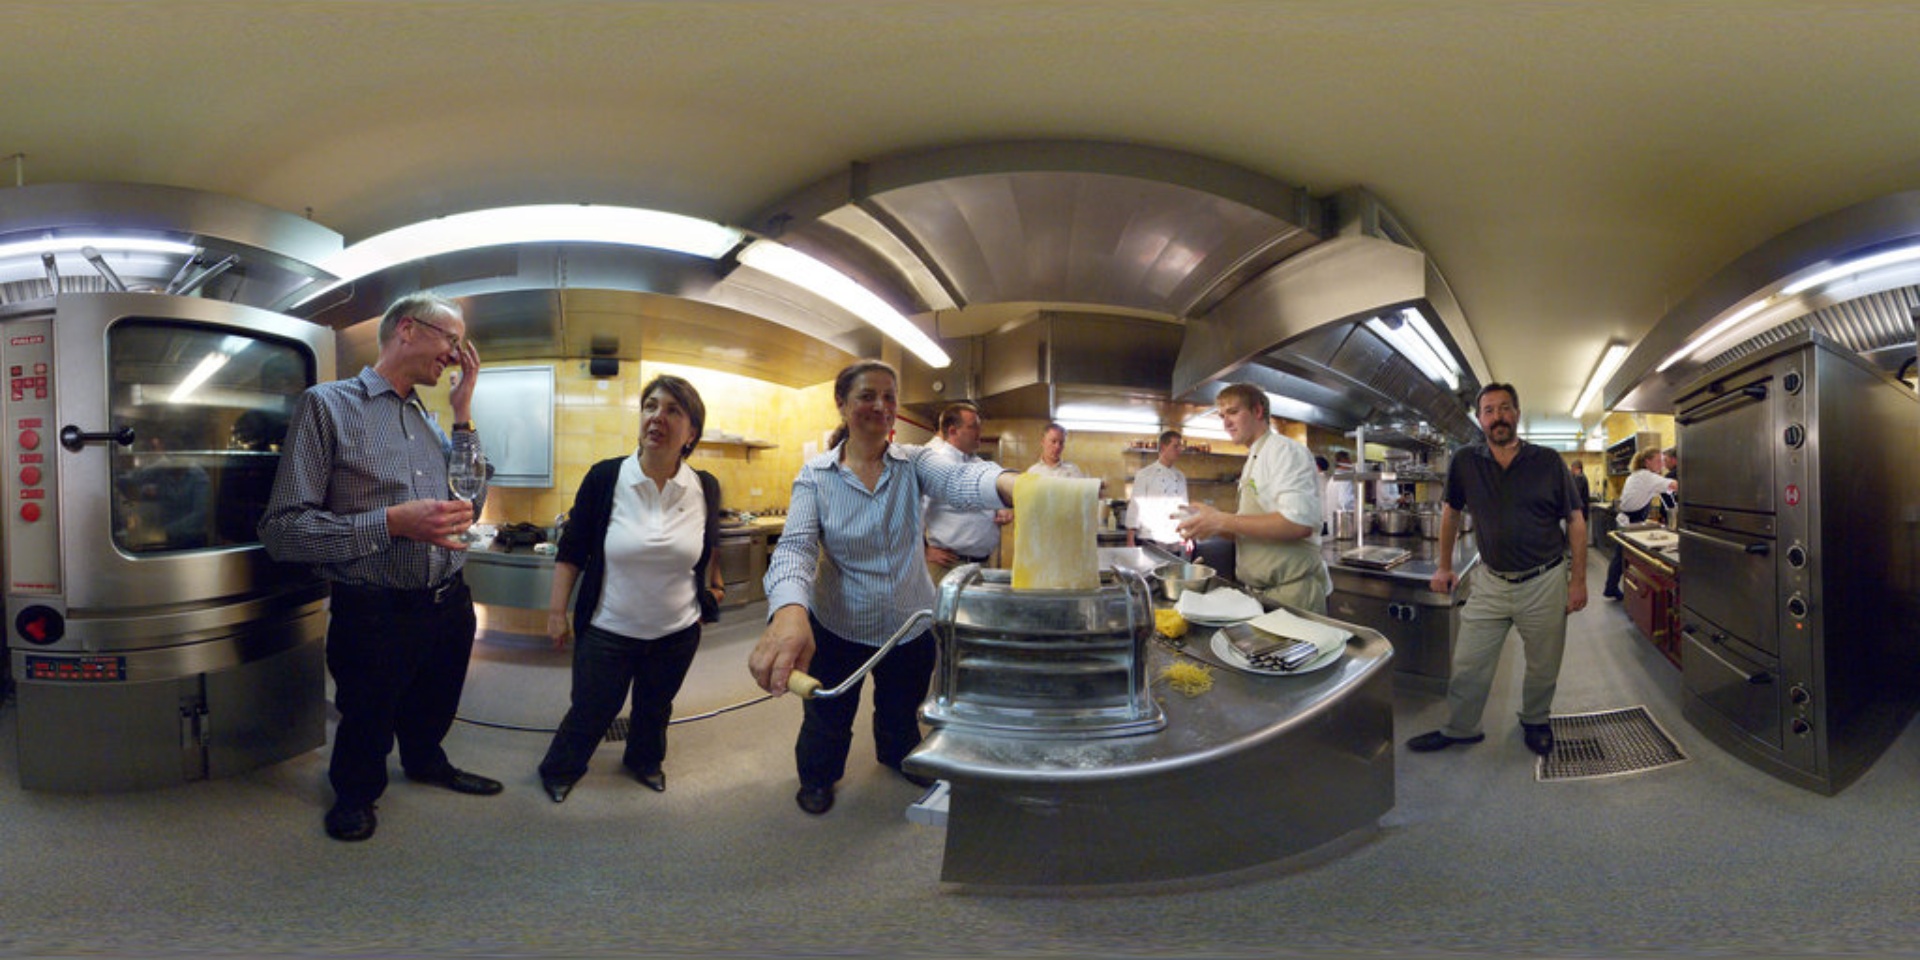
Referred object: the man in the black polo and beige pants

Referred object: the manual pasta roller with a sheet of dough